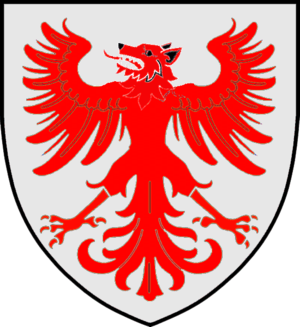
Ulfeldt
Ulfeldt er en uddød, ældgammel dansk adelsslægt. 1635 og 1641 opnåede medlemmer af slægten rigsgrevelig stand.